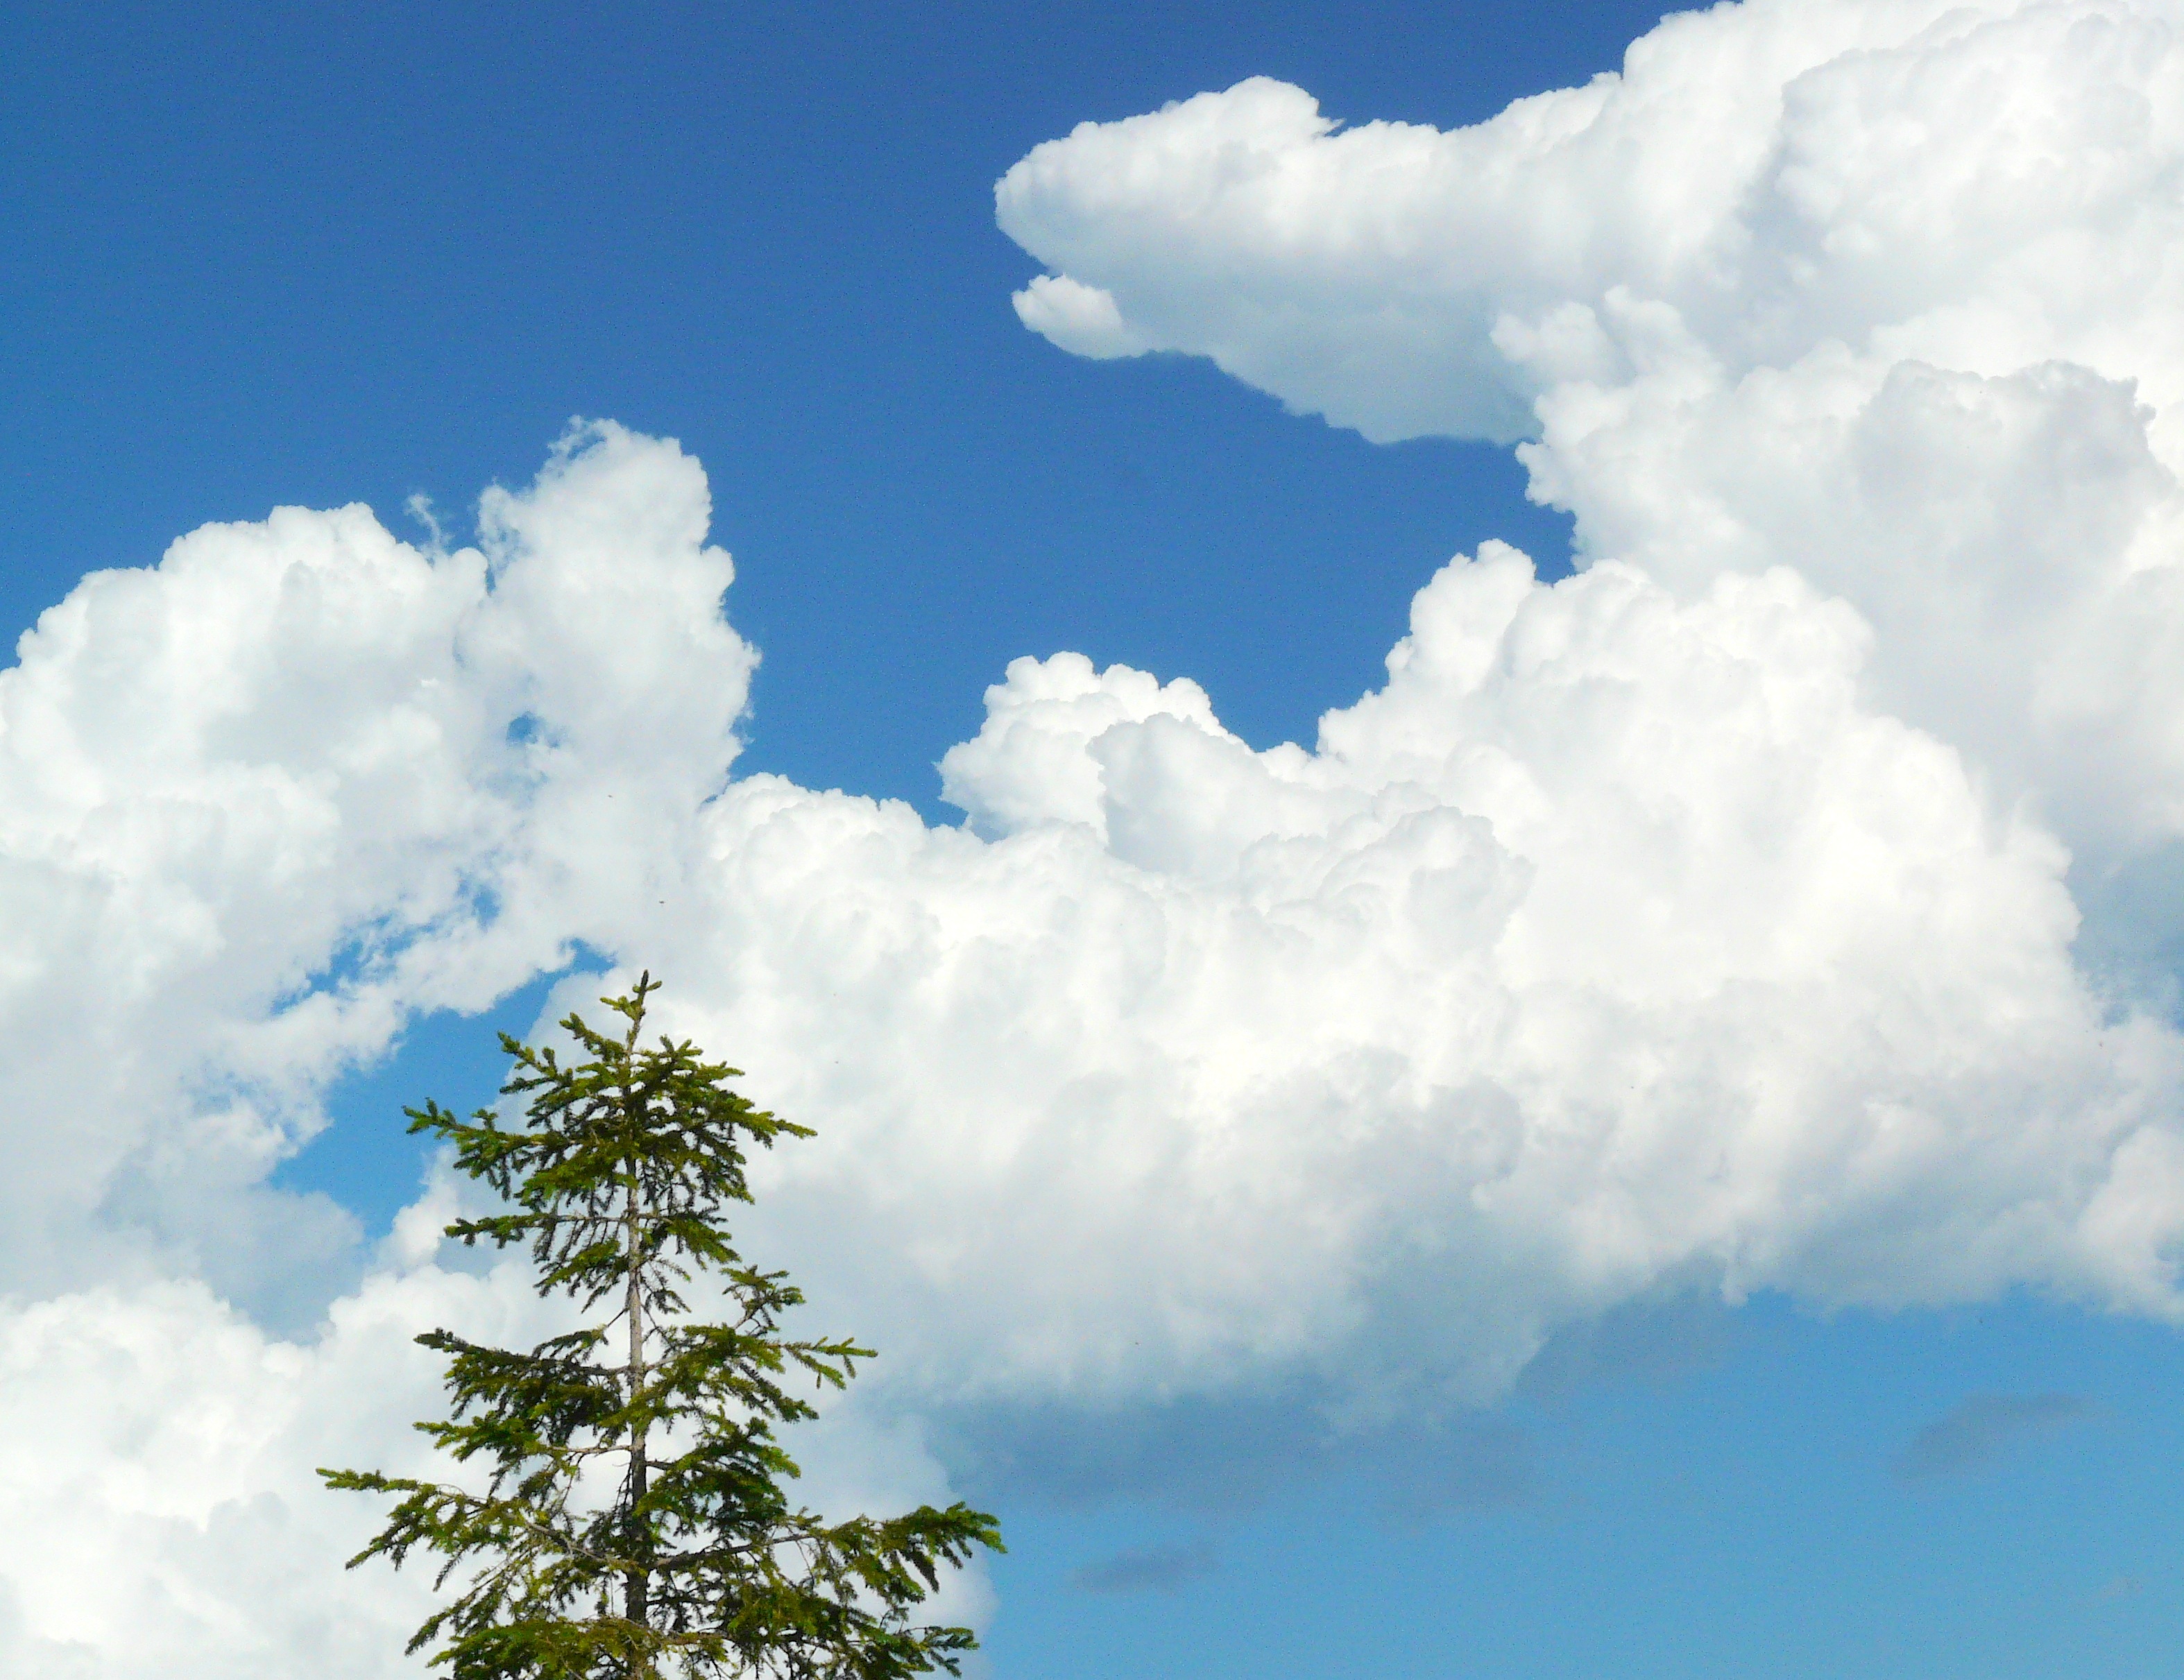
cloud, sky, sunlight, flower, atmosphere, daytime, cumulus, blue, clouds form, meteorological phenomenon, atmosphere of earth